Echinoderm

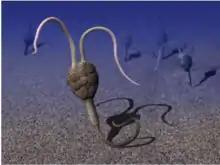
Artist's conception of "Y. biscarpa"

The oldest potential echinoderm fossil is "Arkarua" from the late Ediacaran of Australia "circa" 555 Ma. These fossils are disc-like, with radial ridges on the rim and a five-pointed central depression marked with radial lines. However, the fossils have no stereom or internal structure indicating a water vascular system, so they cannot be conclusively identified. Additionally, all known early pentaradial echinoderms are pseudo-pentaradial in a 2-1-2 pattern, with true pentaradiality as seen in "Arkarua" not seen until the emergence of the Eleutherozoa.